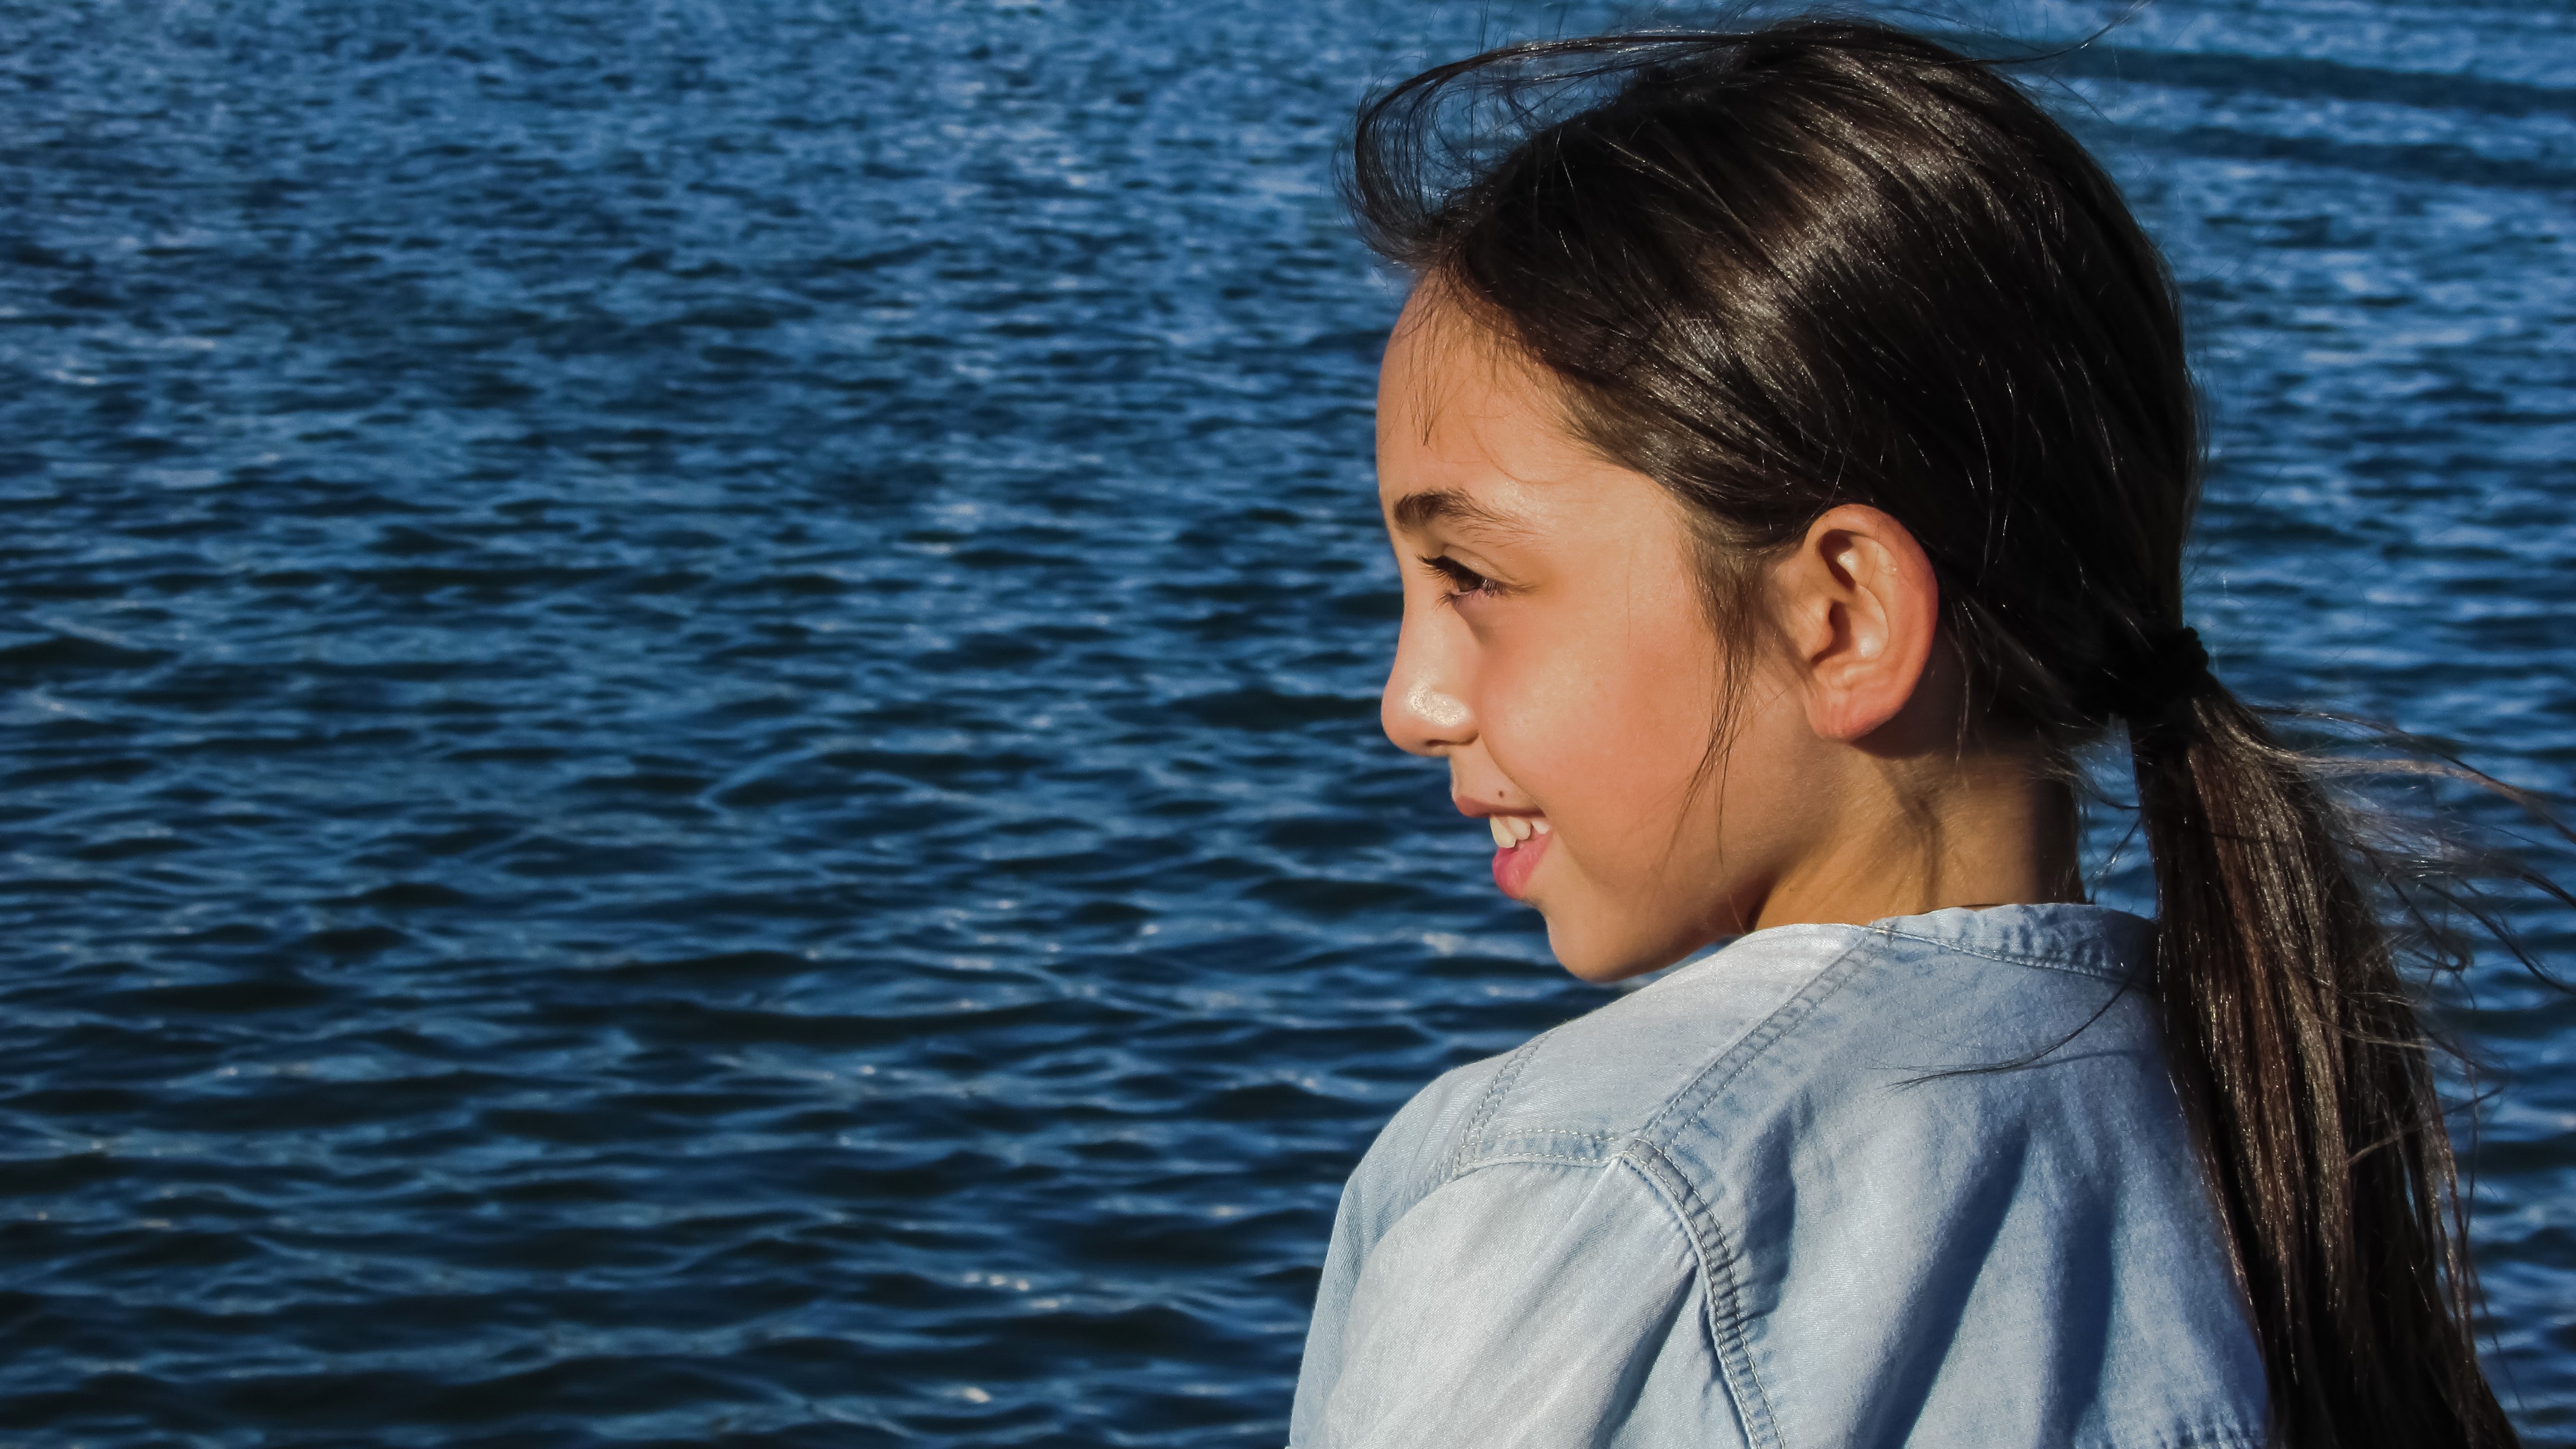
sea, outdoor, person, girl, woman, kid, looking, male, portrait, model, child, blue, leisure, hairstyle, beauty, photo shoot, portrait photography, human positions